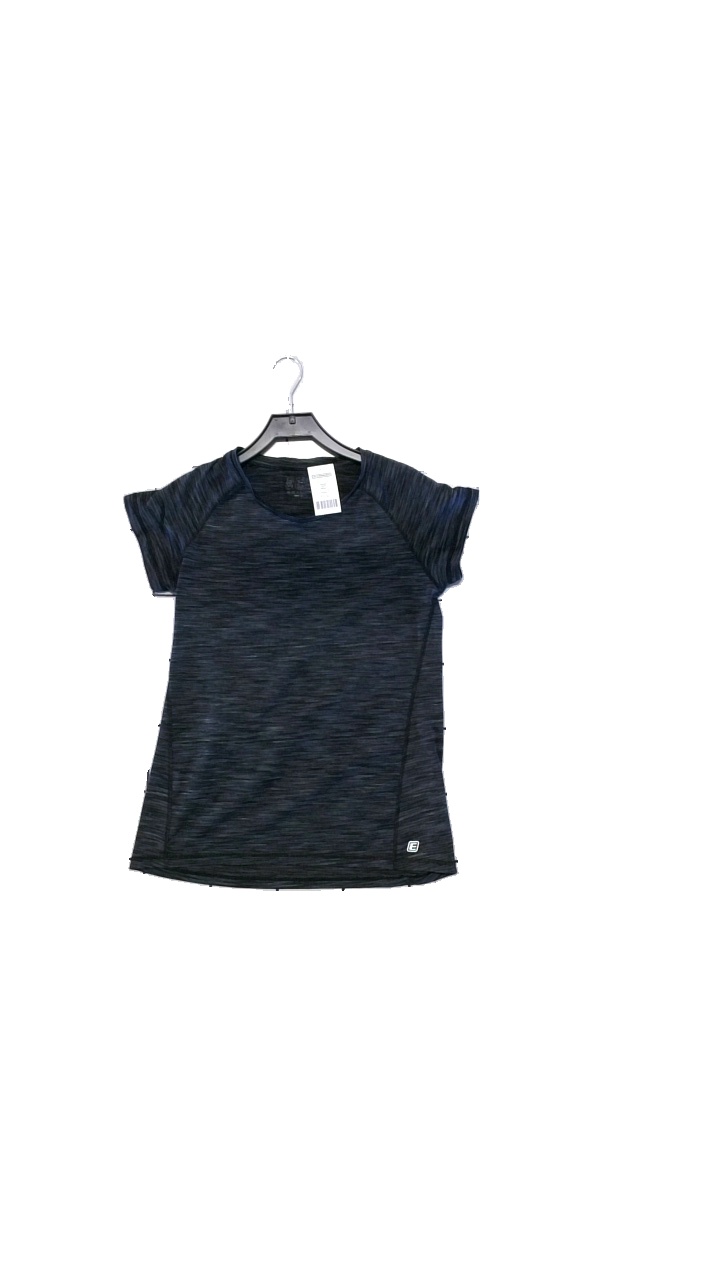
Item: Training Top (Ladies)
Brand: Energetics
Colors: Grey
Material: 90% polyester, 10% elastane
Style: Sports
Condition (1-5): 4
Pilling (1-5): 5
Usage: Reuse
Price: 50-100